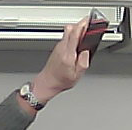
Product: toblerone_black